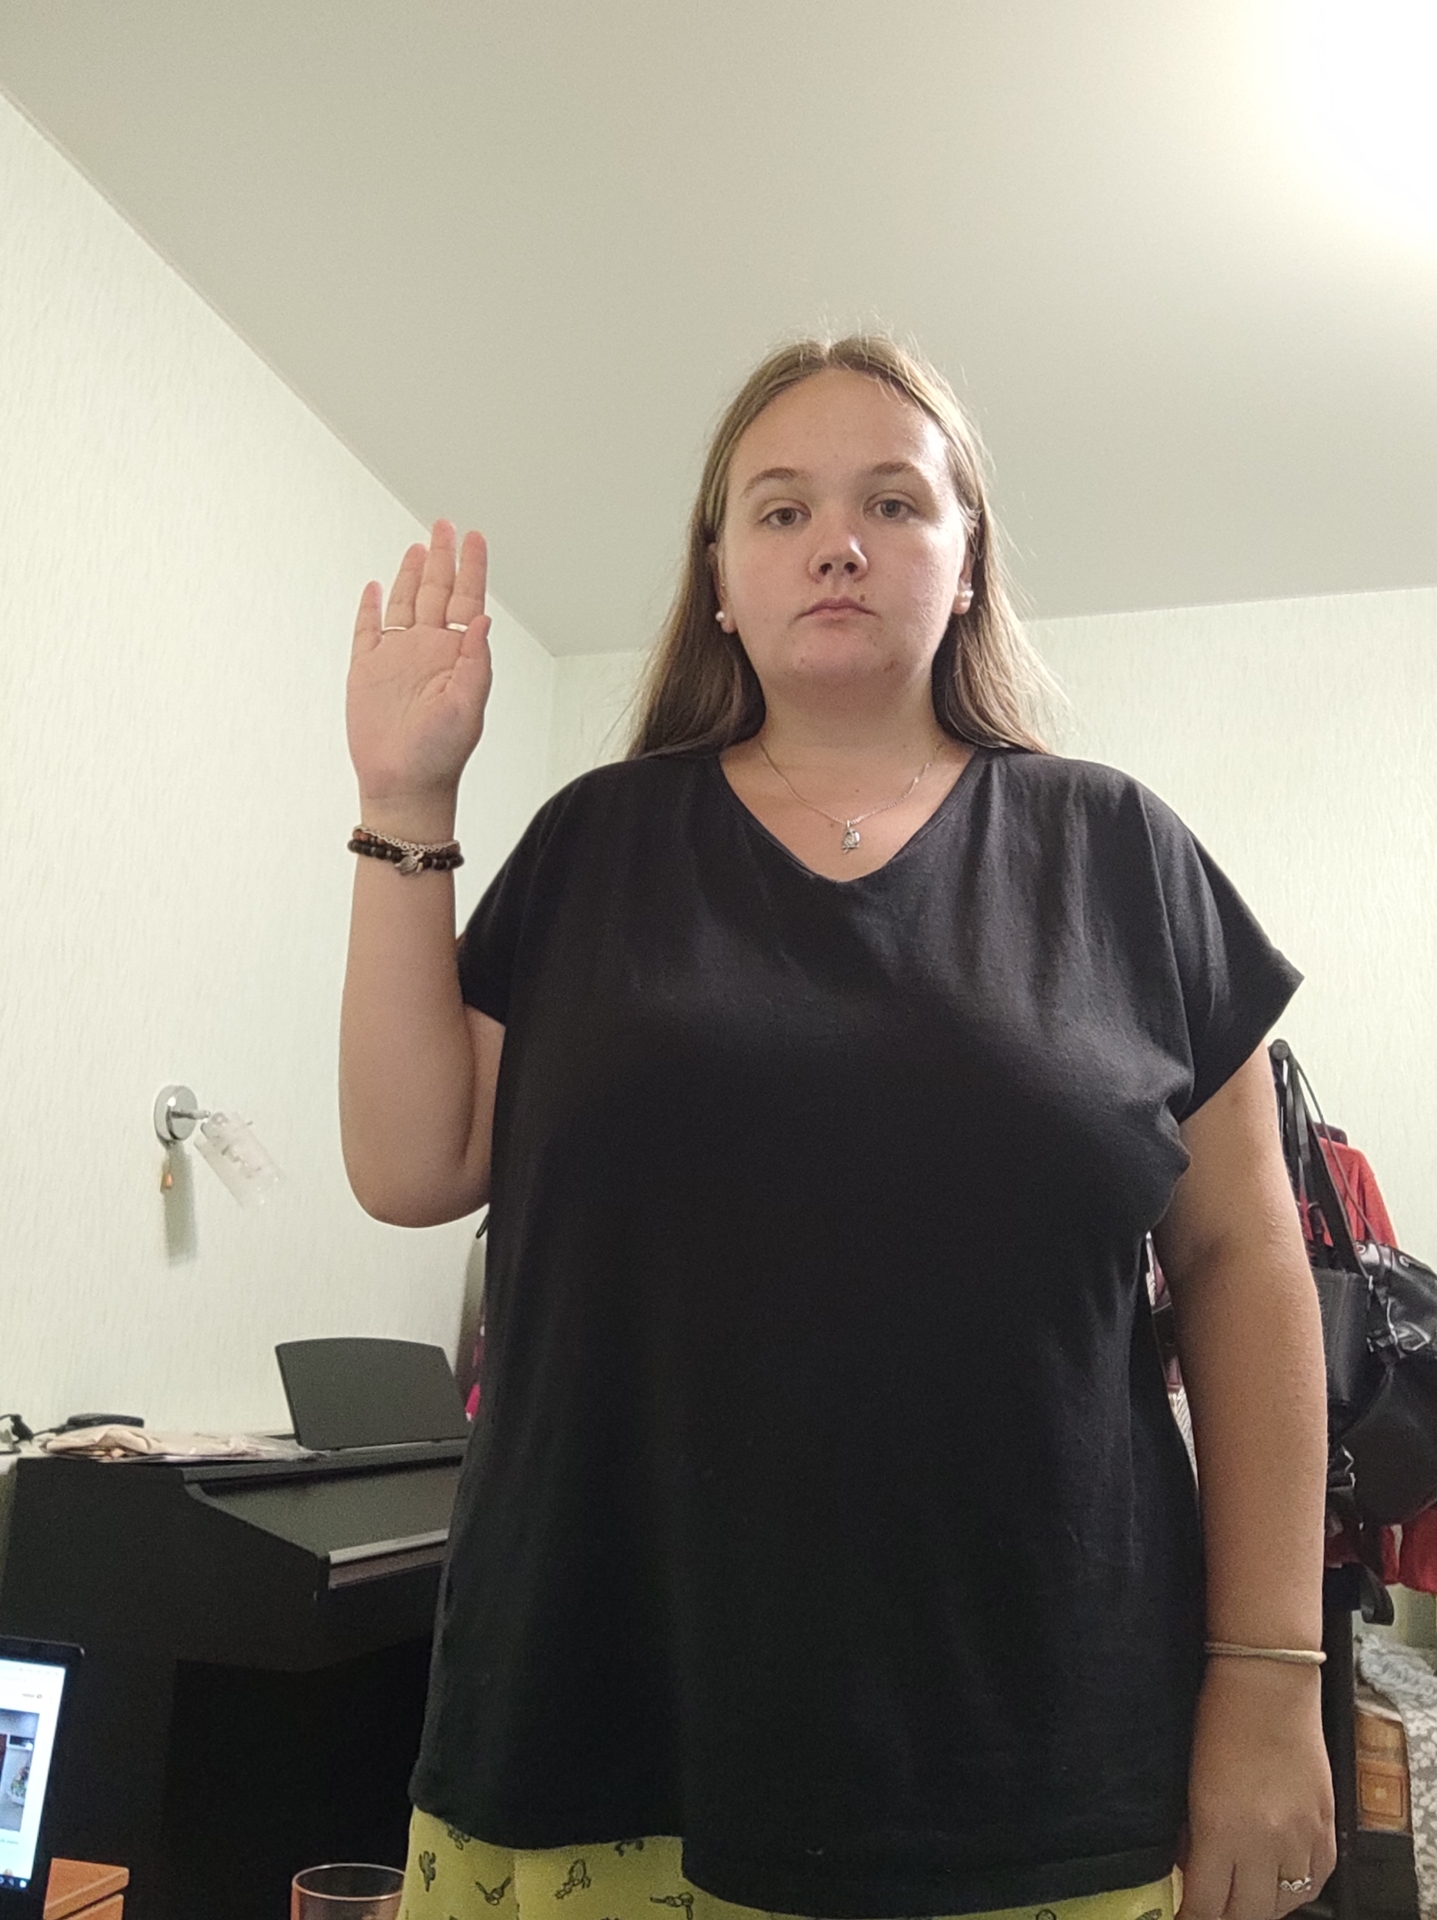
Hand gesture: stop